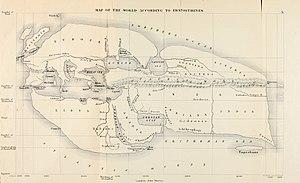
Les sciences romaines sont apparues à la suite de l'essor de la Rome antique. Elles ne sont pas issues de l'inventivité propre des Romains, mais plutôt de l'héritage grec : celui d'Athènes pour ce qui est des courants philosophiques et celui d'Alexandrie pour ce qui est des sciences.
Liste des géographes connus et des textes ou fragments de la littérature géographique antique — entendue comme représentation et science de la « terre habitée », selon Nicolet–Gautier Dalché 1986 — en grec ancien ou en latin.